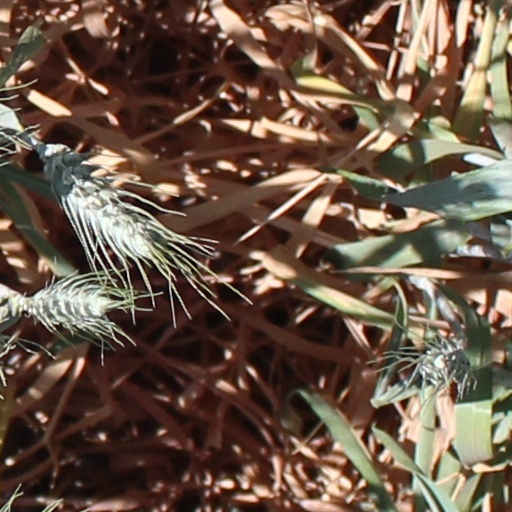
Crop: wheat